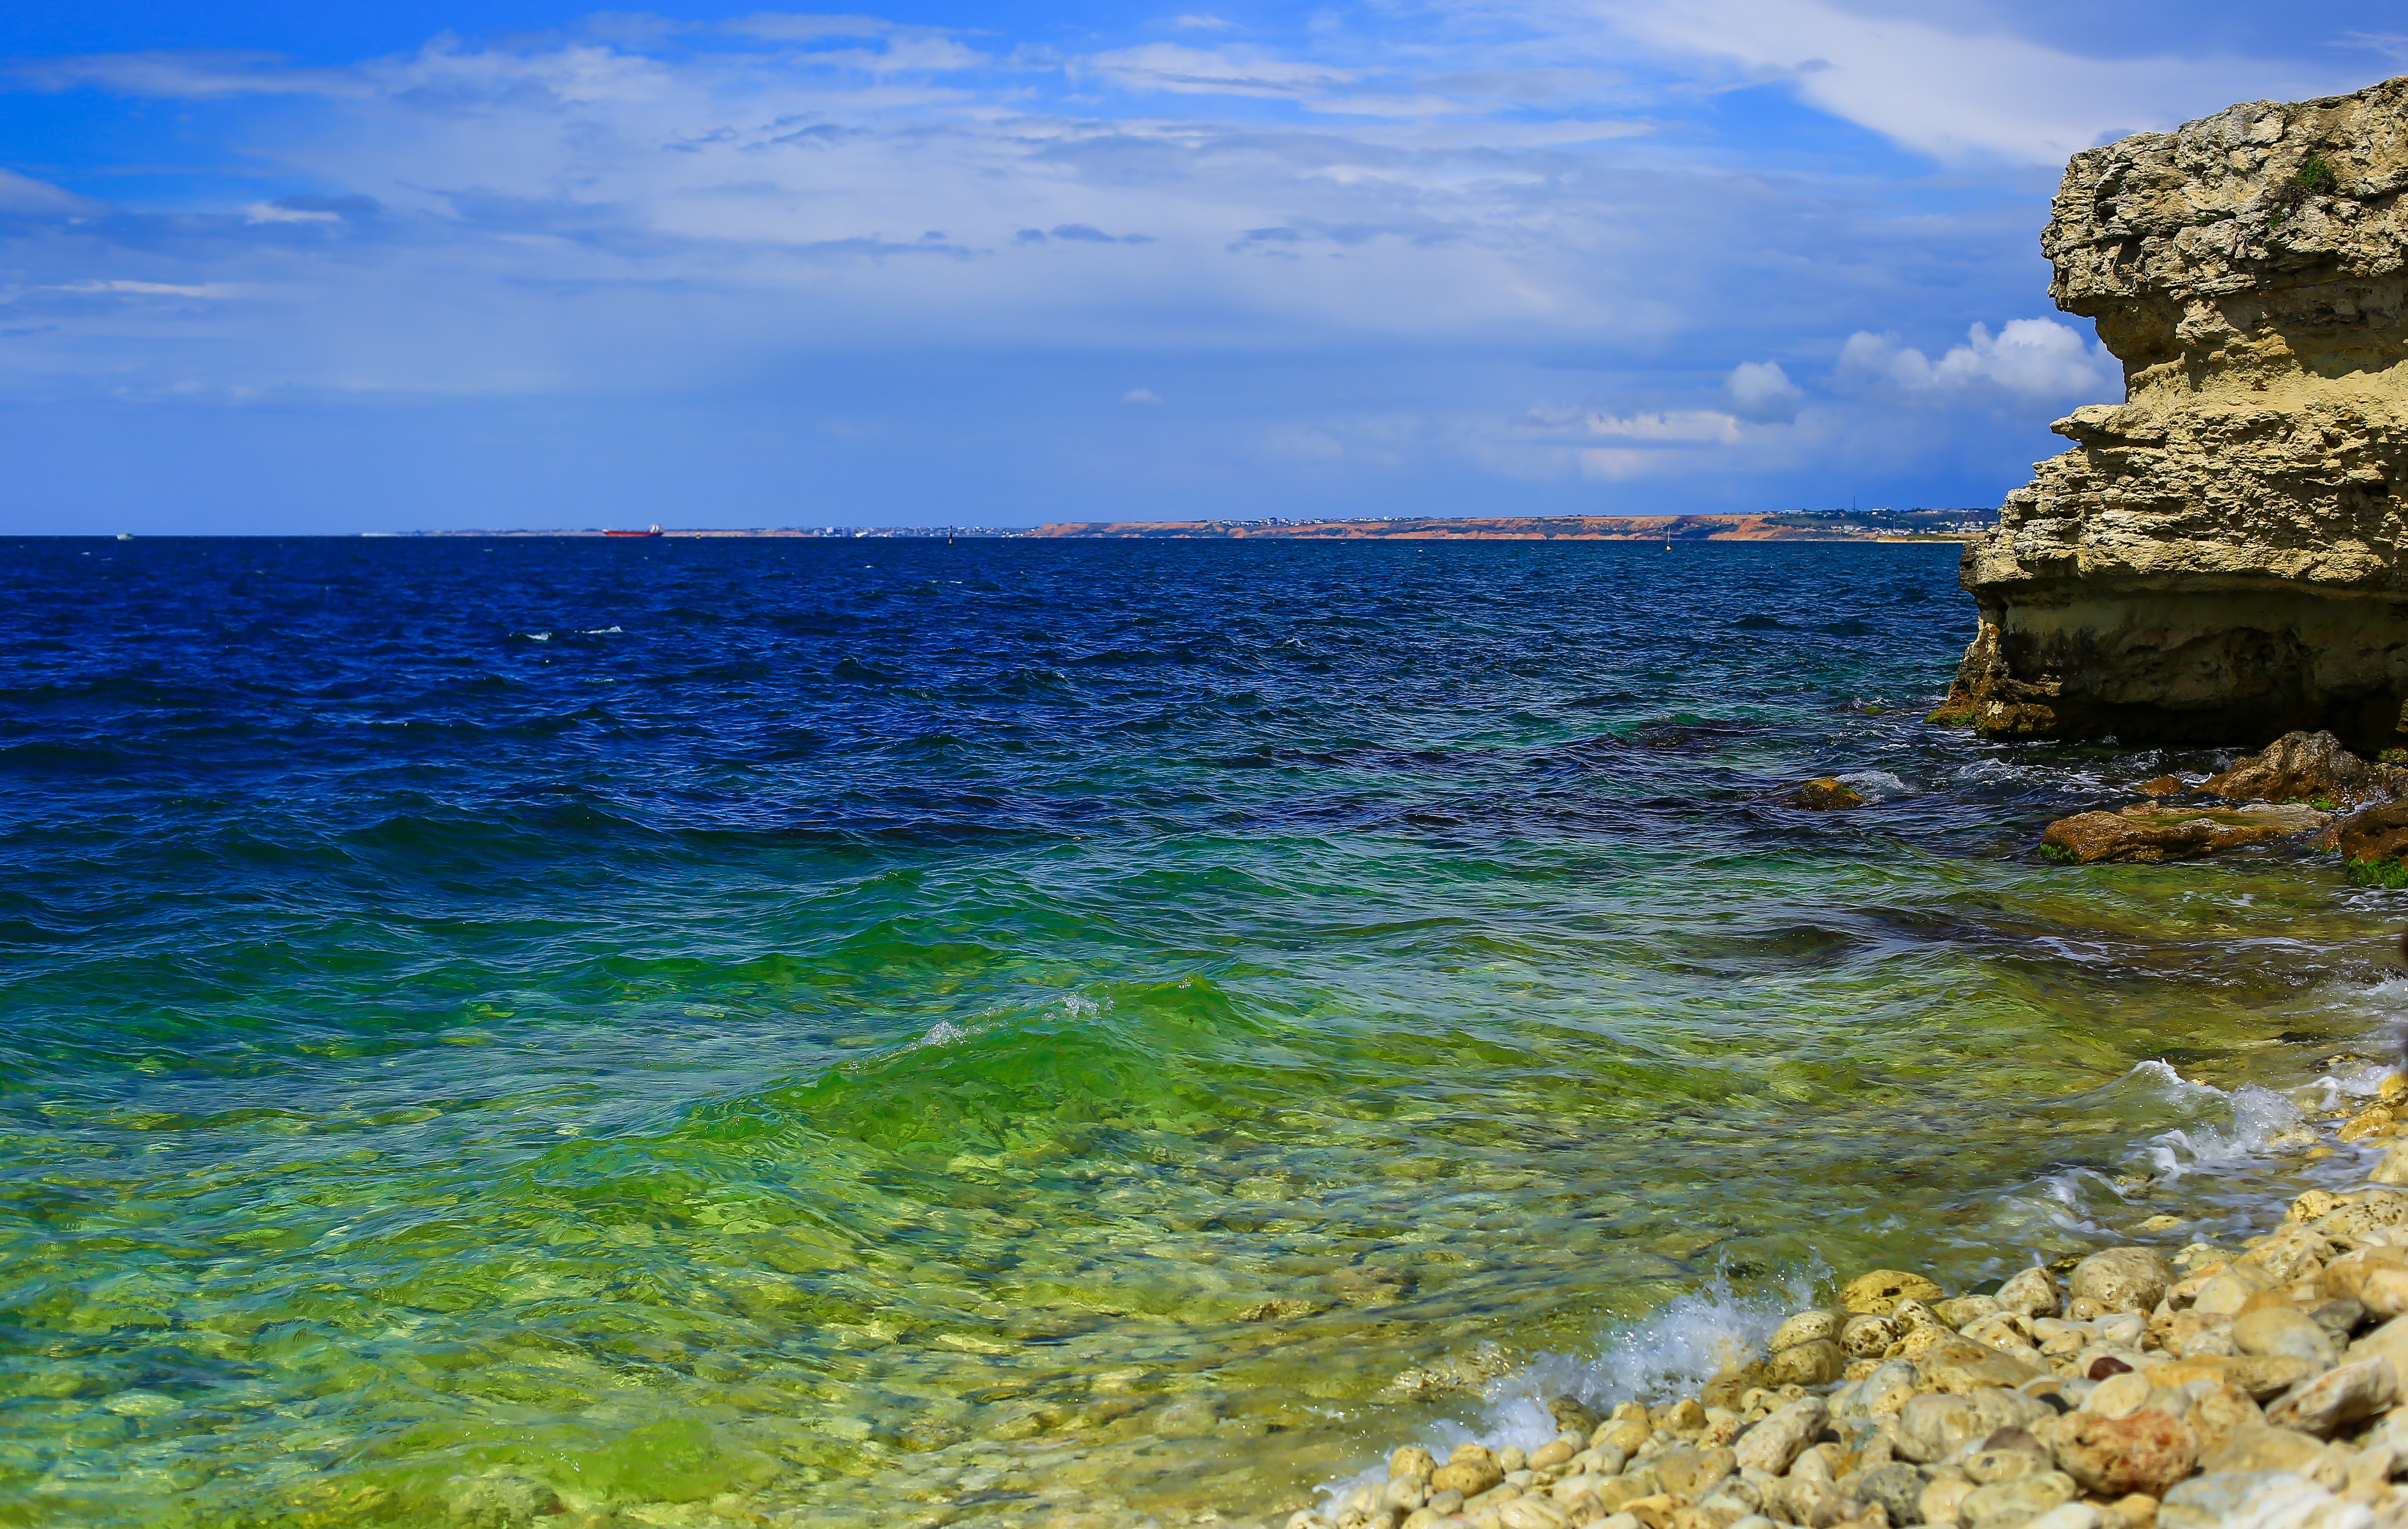
body of water, sea, blue, sky, ocean, nature, water, shore, coast, beach, rock, green, coastal and oceanic landforms, azure, bight, cloud, horizon, promontory, cliff, turquoise, tropics, bay, headland, wave, vacation, summer, klippe, terrain, formation, landscape, inlet, geology, wind wave, cape, caribbean, tourism, watercourse, tide pool, island, bank, reflection, peninsula, cove, meteorological phenomenon